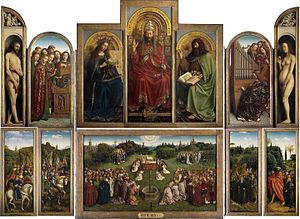
Gand, en néerlandais : Gent, est une ville belge néerlandophone, située en Région flamande au confluent de la Lys et de l'Escaut. C'est le chef-lieu de la province de Flandre-Orientale et depuis 1559 le siège de l'évêché de Gand. Avec 255 000 habitants, c'est la deuxième commune la plus peuplée de Belgique, après Anvers. L'agglomération gantoise compte environ 455 000 habitants.
L’Adoration de l'Agneau mystique ou Autel de Gand, achevé en 1432, est un polyptyque peint sur bois, un chef-d'œuvre de la peinture des primitifs flamands.